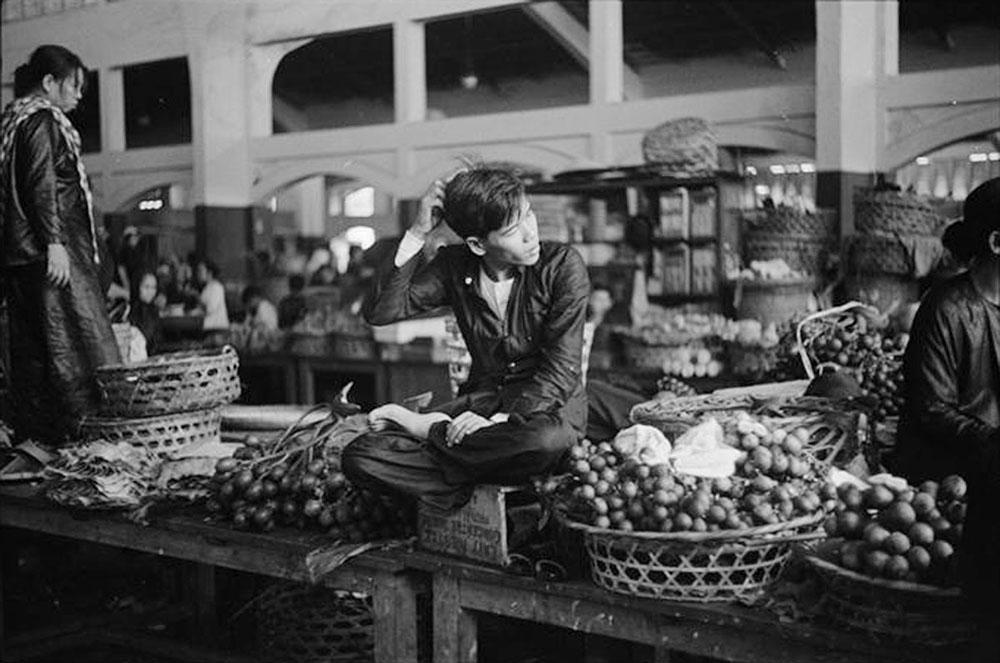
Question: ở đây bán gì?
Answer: ở đây bán trái cây